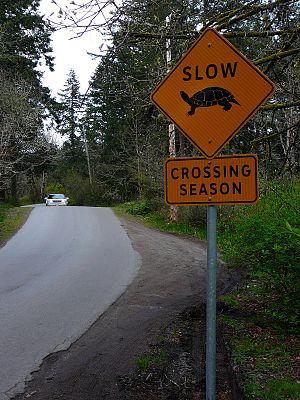
La Tortue peinte est l'une des espèces de tortues les plus répandues d'Amérique du Nord. Elle vit dans les points d'eau stagnante, du sud du Canada à la Louisiane et le Nord du Mexique, et de l'Atlantique au Pacifique. C'est la principale tortue présente sur cette aire de répartition. C'est l'unique représentante du genre Chrysemys, appartenant à la famille des Emydidae. Des fossiles prouvent son existence depuis au moins 15 millions d'années. Elle comporte quatre sous-espèces — C. p. picta, C. p. dorsalis, C. p. marginata et C. p. belli — qui ont divergé au cours de la dernière glaciation.